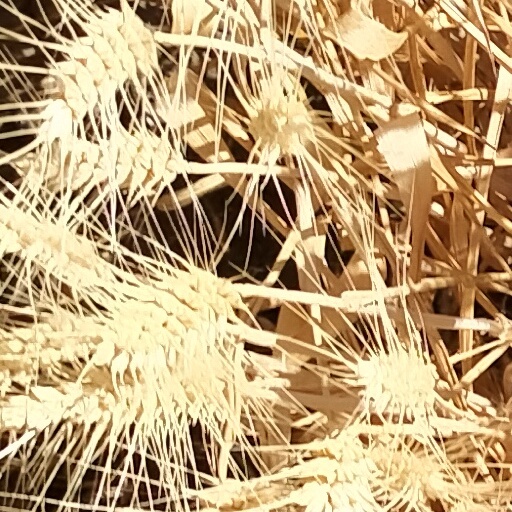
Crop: wheat